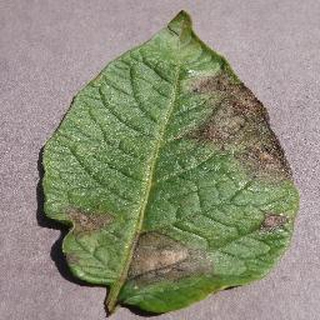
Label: potato_late_blight